Federasie van Afrikaanse Kultuurvereniginge

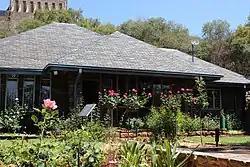
The offices of the FAK, with the Voortrekker Monument in the background

The offices of the FAK are situated in the Gerard Moerdijk-huis ("house") at the Voortrekker Monument heritage site in Pretoria. The house, named after the architect responsible for the design of the monument, was originally built to accommodate the caretaker. When Die Eike ("The Oaks") in Auckland Park, Johannesburg, where the FAK had its offices, came up for sale in 2002, the offices were moved to Pretoria.